Water supply and sanitation in Japan

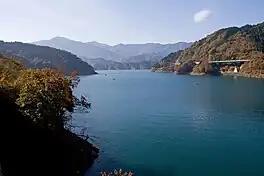
Lake Miyagase, a source of drinking water for Tokyo and Yokohama

In 1961, a Water Resources Development Promotion Law was passed. On its basis over the next decade seven river basins with high growth in water needs were designated for water resources development and investments in dams, weirs and inter-basin transfers was undertaken on the basis of comprehensive development plans for each basin. During the 1970s and 80s numerous dams were thus built to provide storage to avoid future water scarcity and to supply the growing cities with sufficient water. However, the construction of some dams was substantially delayed. For example, construction of the dam forming what is today Lake Miyagase was begun in 1971, but for a number of reasons including the need to resettle 300 households, the dam was only completed in 2000. Beginning in the 1960s investment in wastewater treatment was initiated. In 1993 the Environmental Law was passed and subsequently legislation was passed to protect the headwaters of rivers, thus gradually shifting from a curative approach to a preventative approach of water quality management.